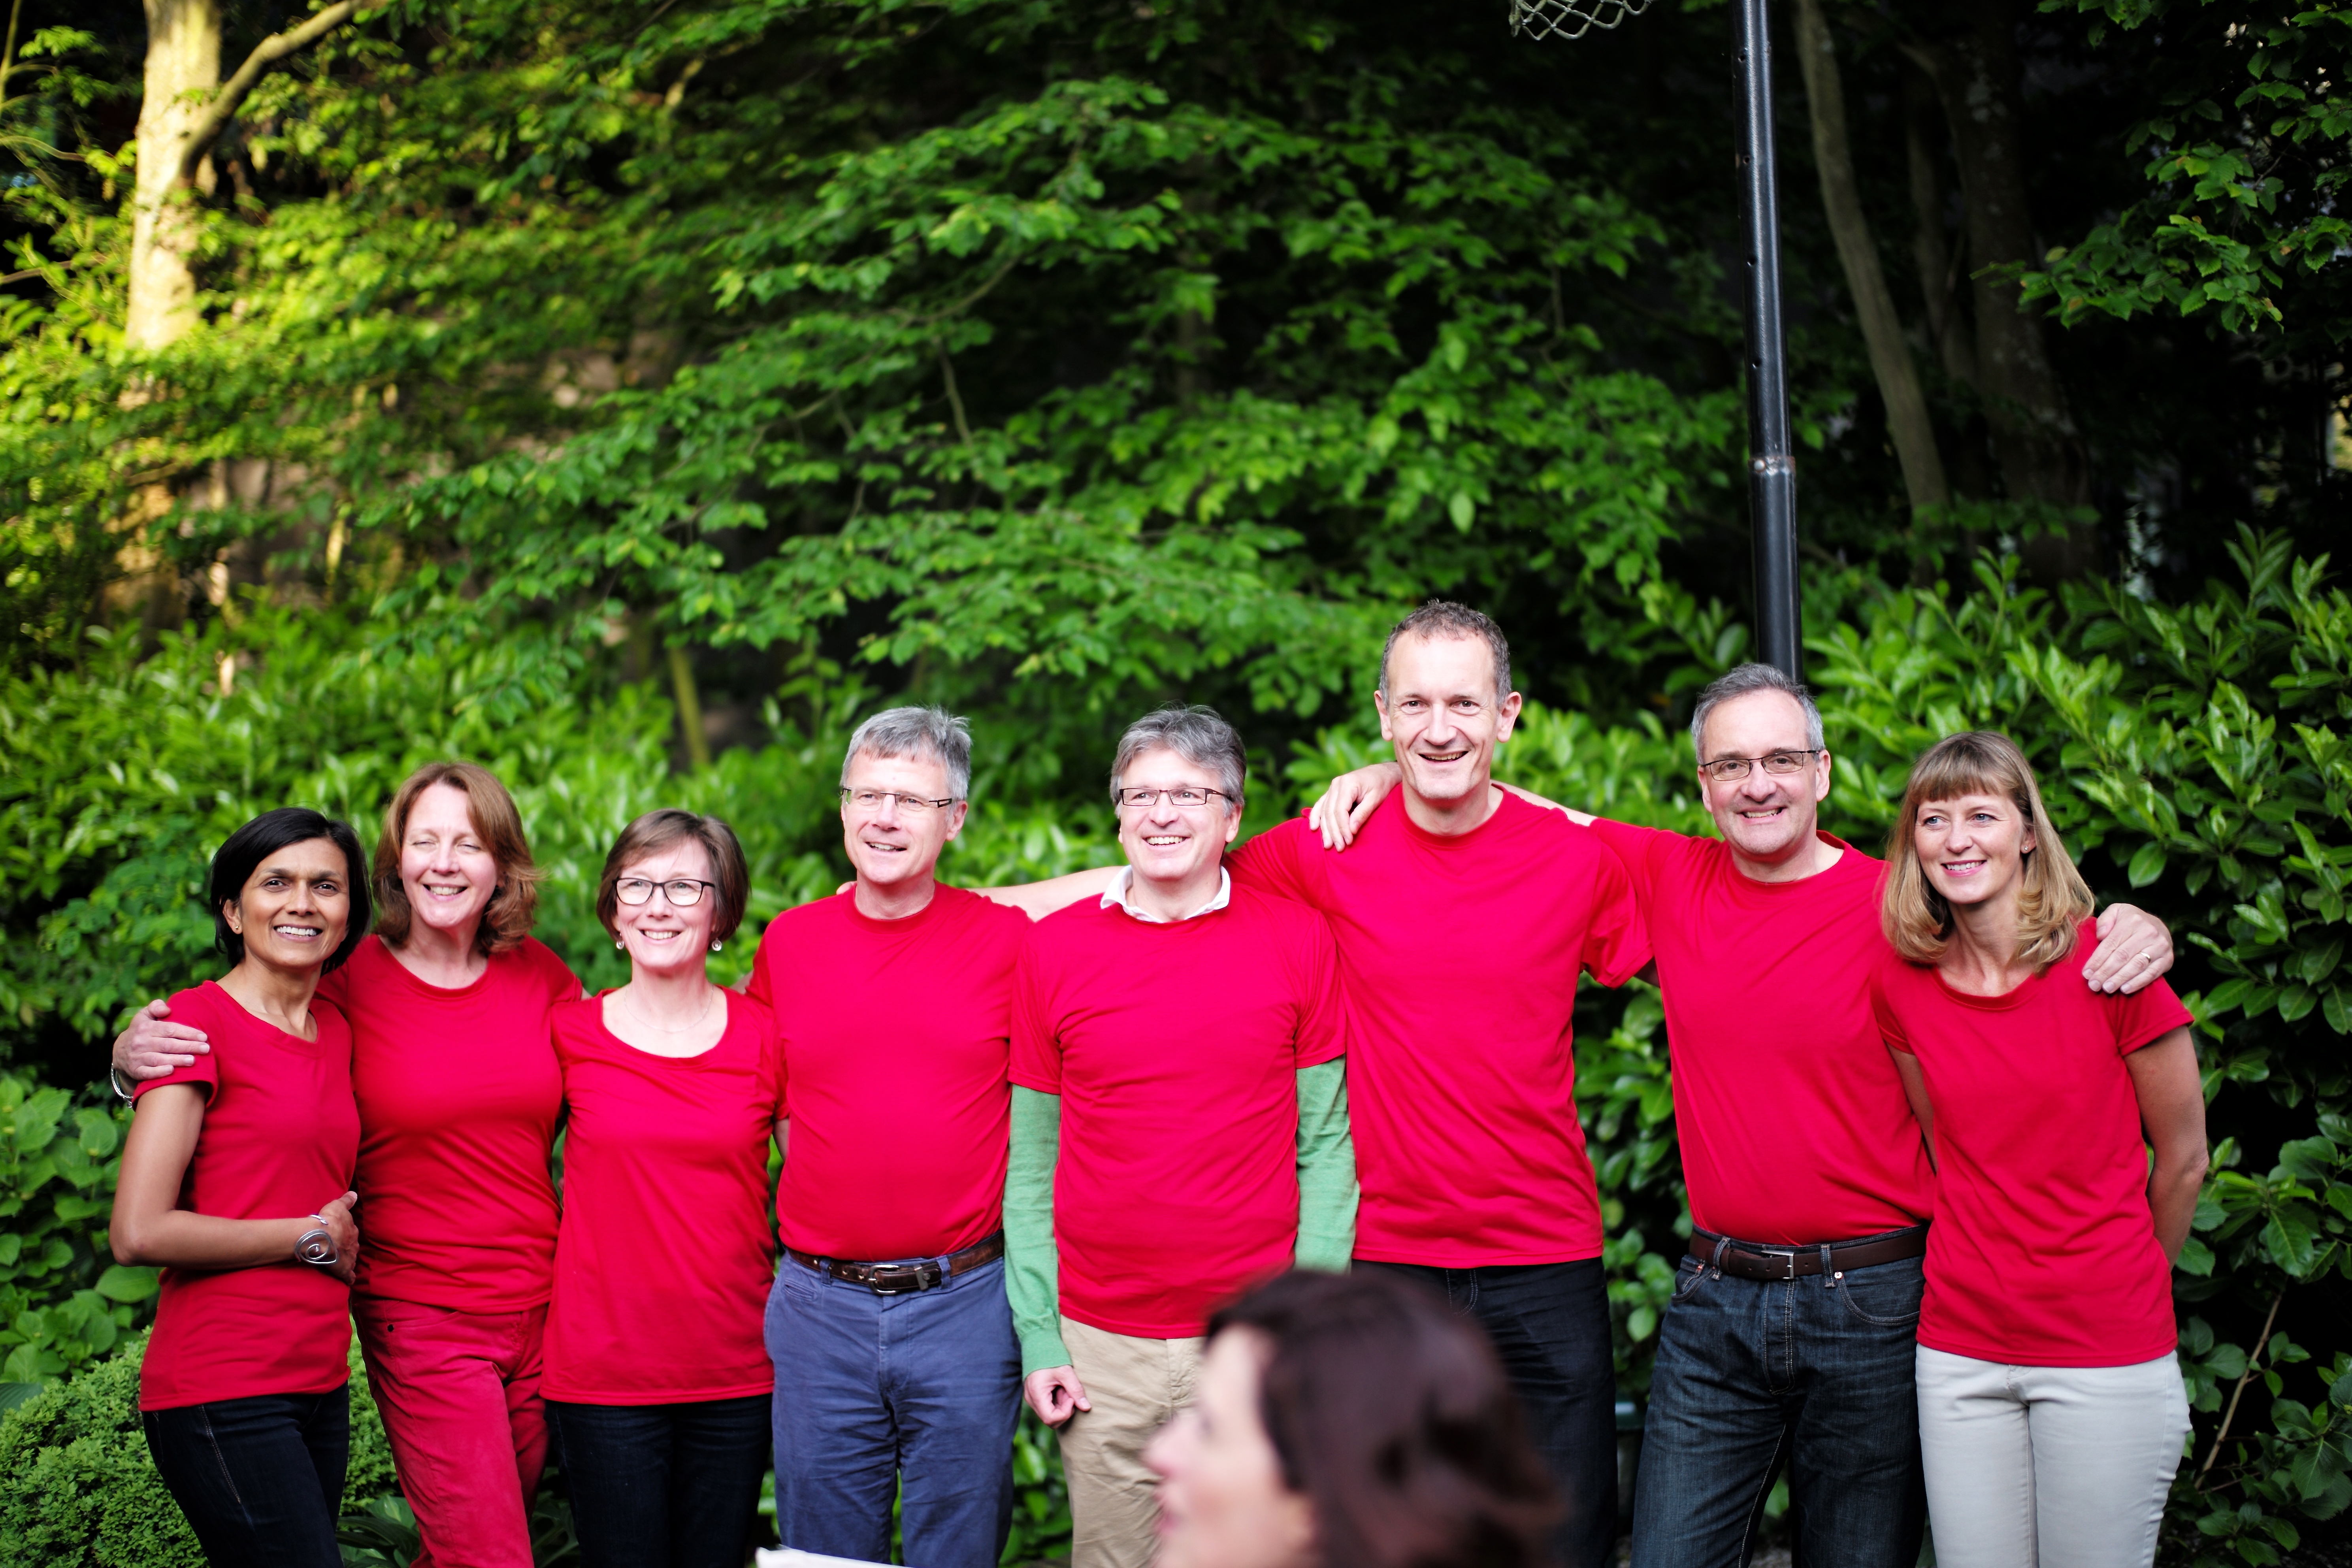
group, people, portrait, spring, youth, couple, garden, holland, netherlands, m, team, 50mm, f14, party, leica, 240, summilux, wassenaar, typ, social group